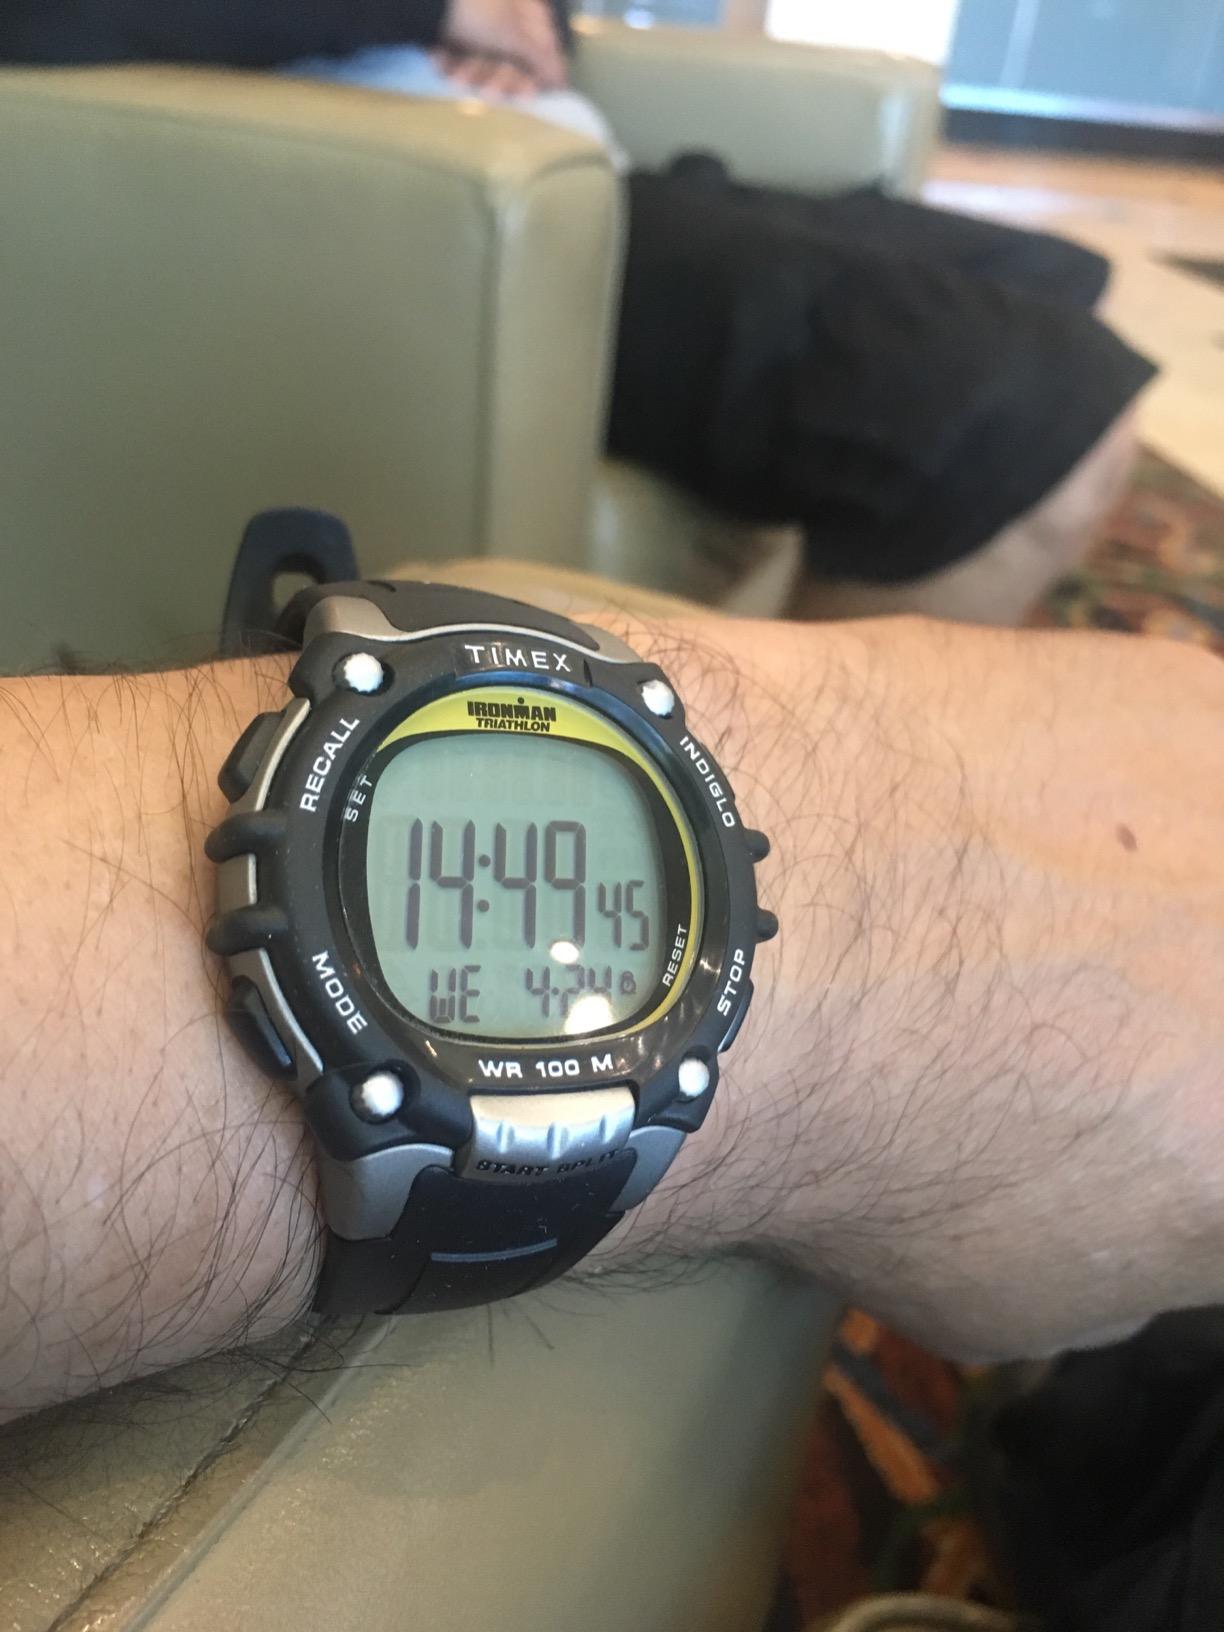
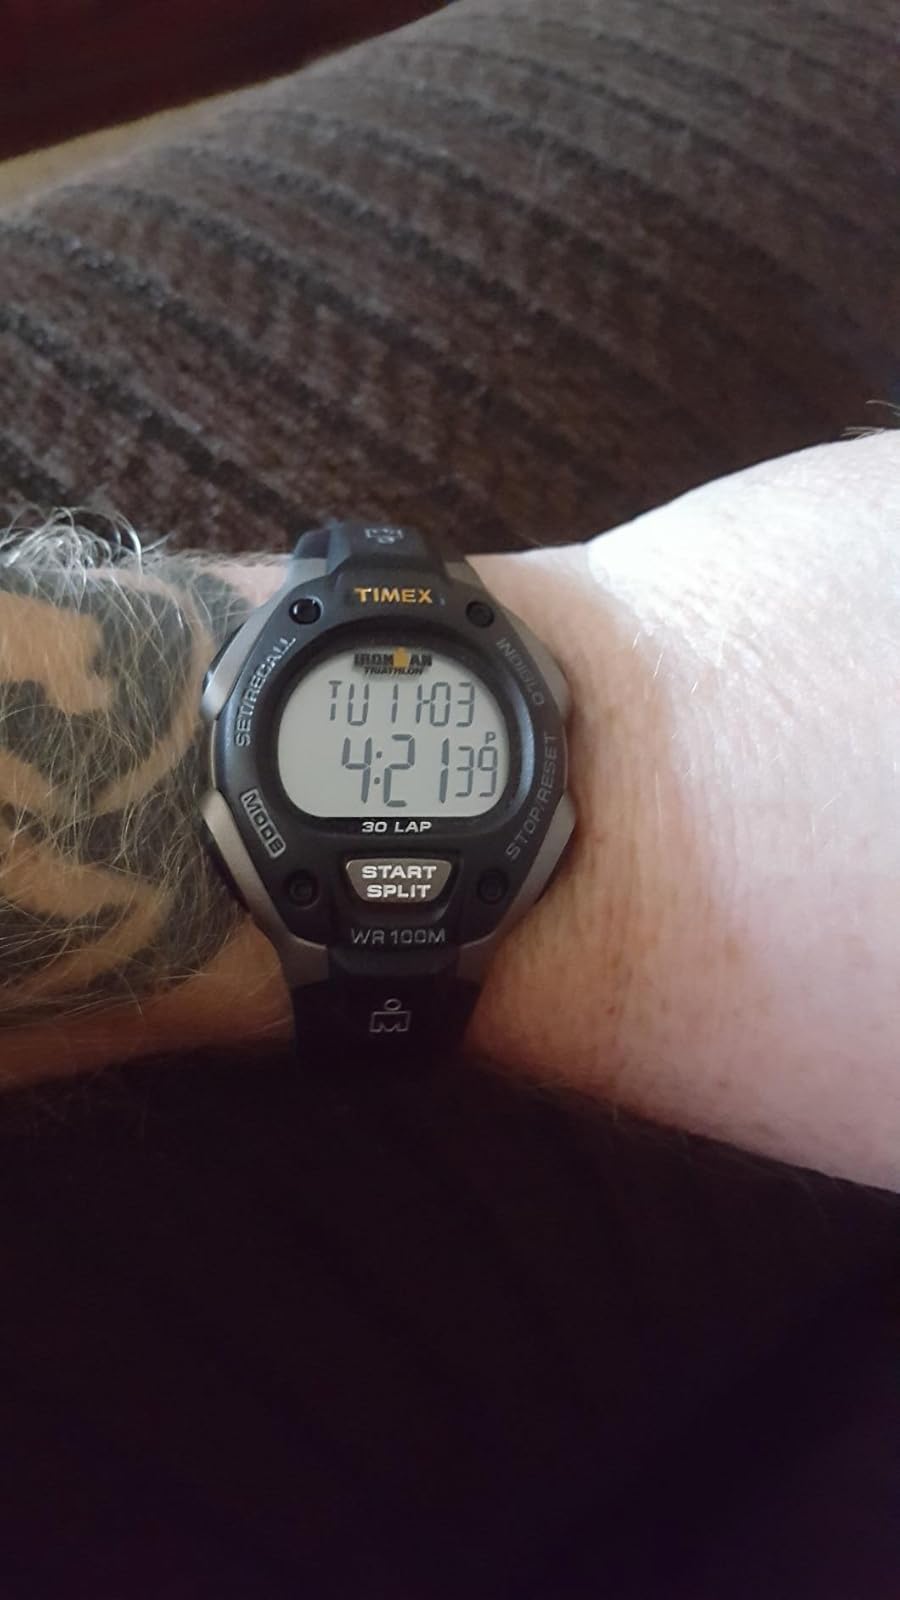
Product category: accessories_watch
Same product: no